Miguel Ángel Mejía Múnera

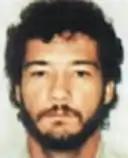

Miguel Ángel Mejía Múnera aka "El Mellizo" or "Pablo Mejía" or "Rafael Mejia" (born July 11, 1959) is a presumed Colombian drug lord and former paramilitary leader. Along with brother Víctor Manuel he created a drug cartel called "Los Nevados" out of a former paramilitary which they bought for US$ million dollars. The cartel buys illegal drugs from Daniel Barrera Barrera another drug lord working along with both the Revolutionary Armed Forces of Colombia (FARC) as well as paramilitaries. The brothers have also been known to employ many ex-military and special bodyguards like Francisco Rivas Gonzales "Superman" who has disappeared, and believed to be somewhere in Mexico or Central America. Mejía-Múnera has a son who was born in December 6 in NY; he is presumed to be living with his mother in the US. Exact whereabouts are unknown. He also has two daughters whose whereabouts are unknown.